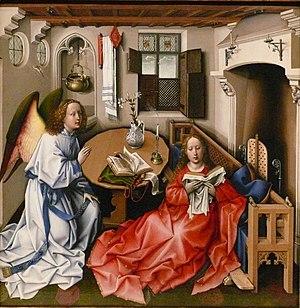
Le Triptyque de Merode ou Triptyque de l'Annonciation est un retable triptyque attribué à l'atelier du peintre primitif flamand Robert Campin, copiant probablement un original de Campin. Il est réalisé après 1422, probablement entre 1425 et 1428.
Robert Campin, souvent identifié au « maître de Flémalle », né à Valenciennes vers 1378 et mort à Tournai le 26 avril 1444, est un peintre primitif flamand.